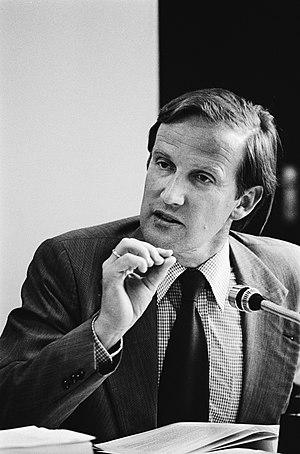
Schelto Patijn, né le 13 août 1936 à La Haye et mort le 15 juillet 2007 à Amsterdam, est un homme politique néerlandais membre du Parti travailliste.